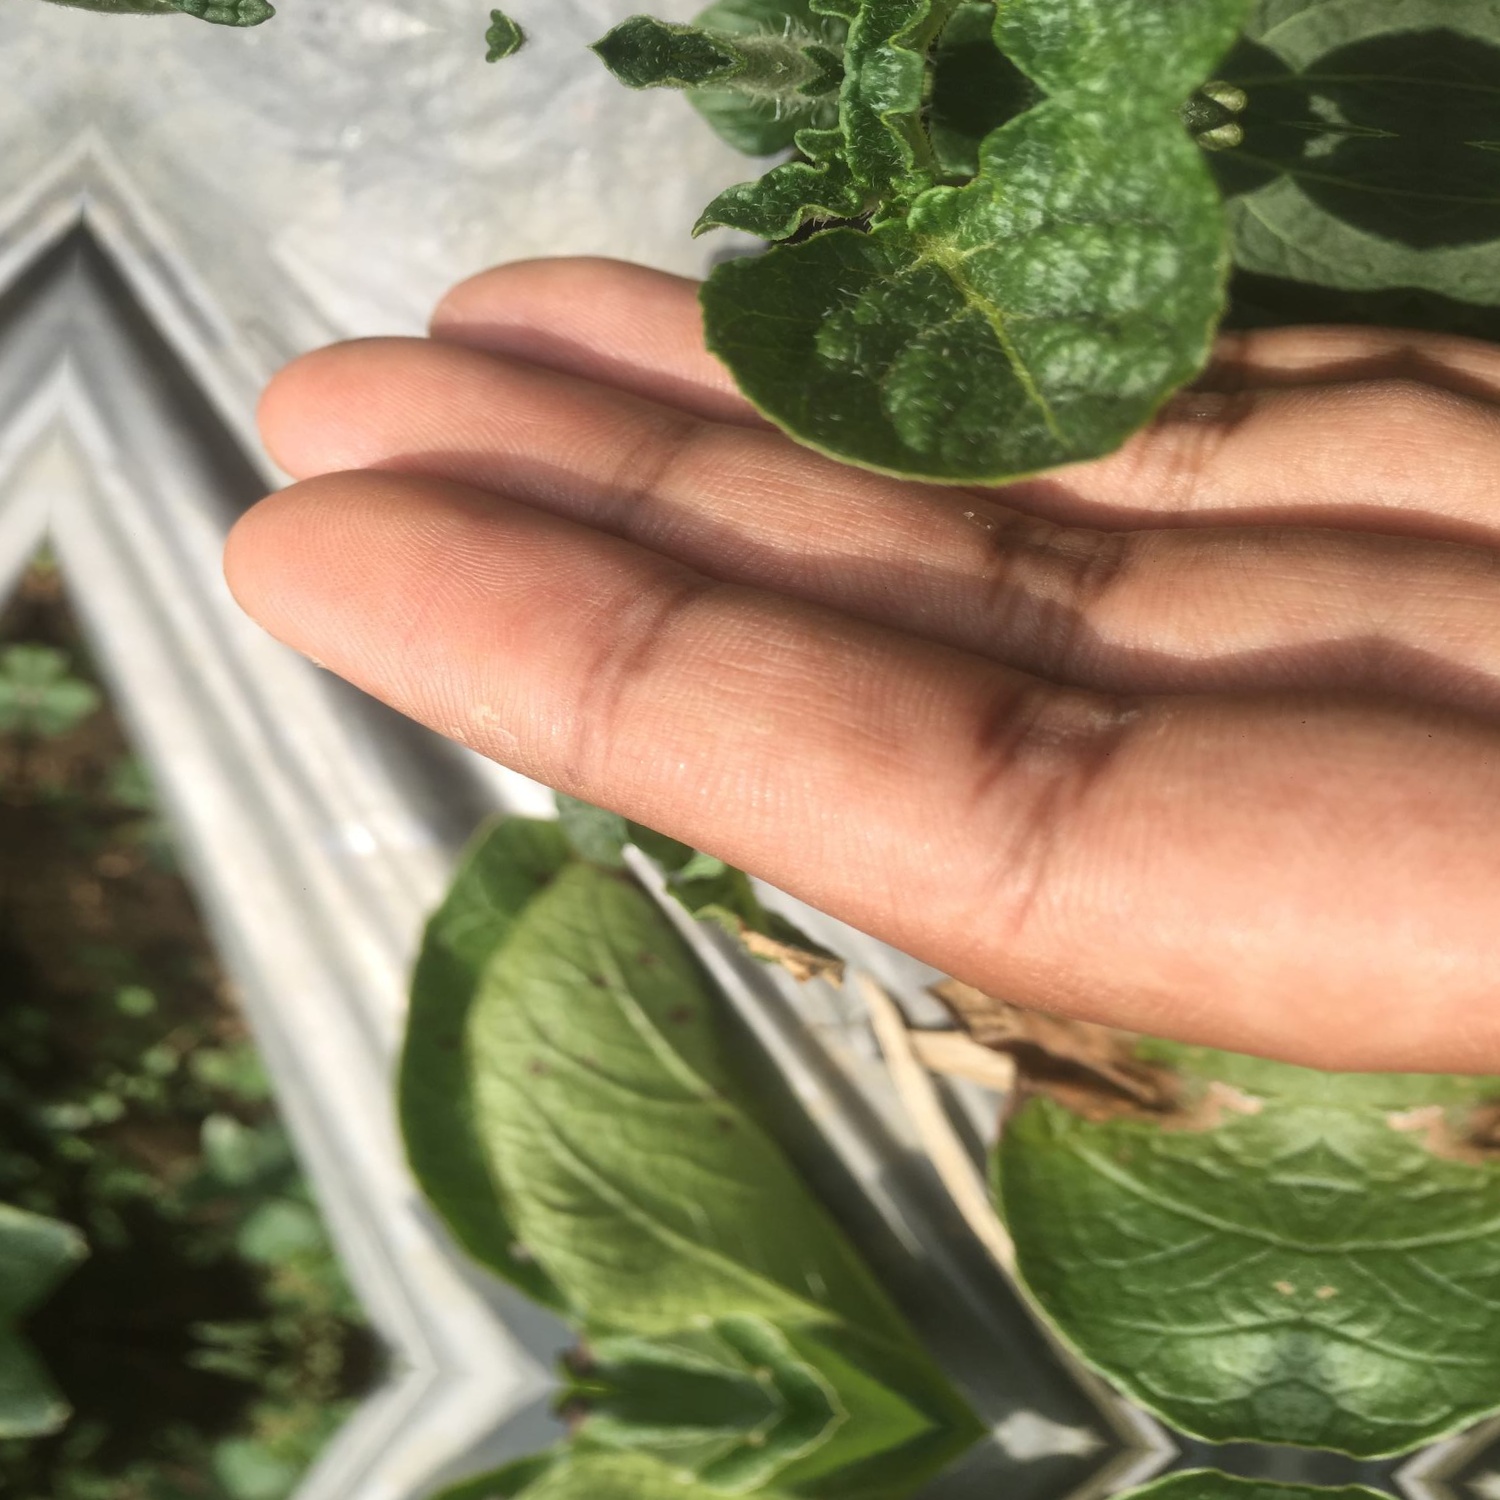
Etiqueta: Virus